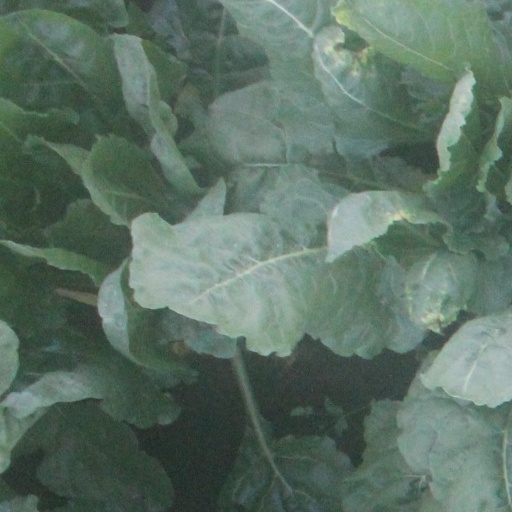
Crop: sugar beet